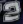
Number: 2